Maglev

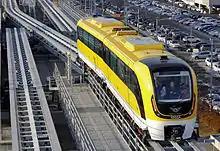
South Korea's Incheon Airport Maglev, the world's fourth commercially operating maglev

In Vancouver, Canada, the HSST-03 by HSST Development Corporation (Japan Airlines and Sumitomo Corporation) was exhibited at Expo 86, and ran on a test track that provided guests with a ride in a single car along a short section of track at the fairgrounds. It was removed after the fair. It was shown at the Aoi Expo in 1987 and is now on static display at Okazaki Minami Park.